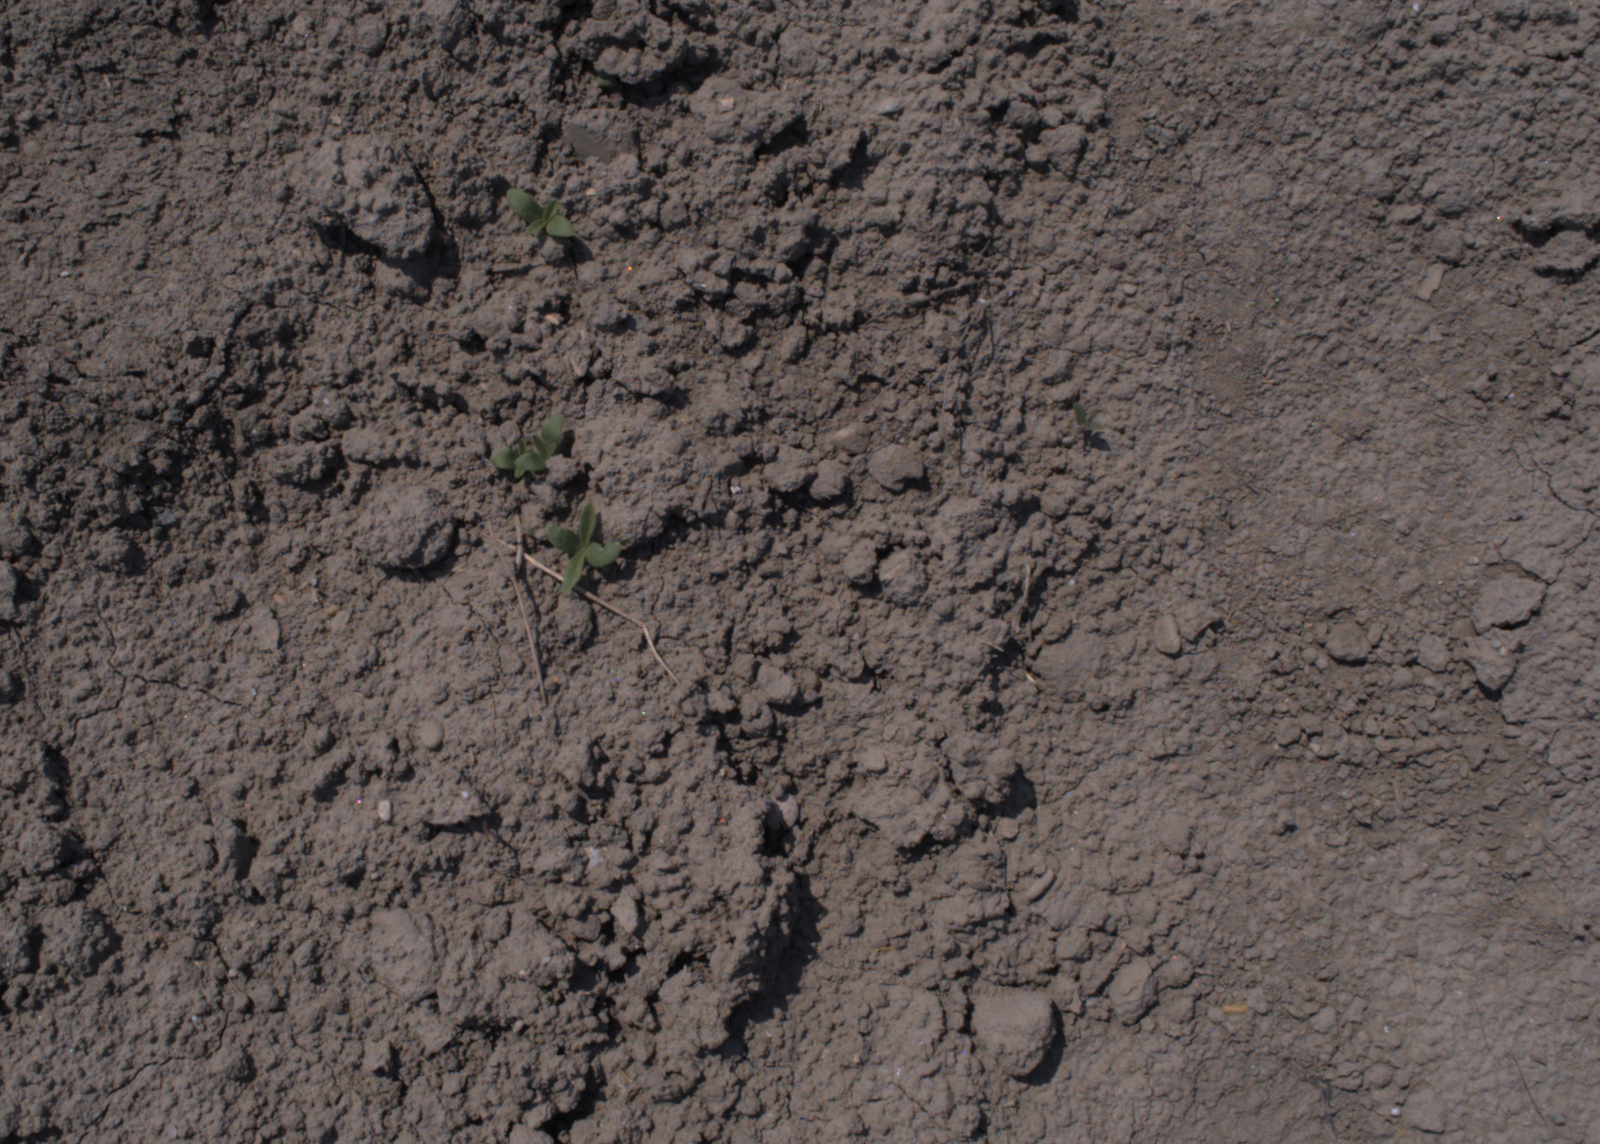
Capture date: 10.08.2020 12:32:56
Weather: sunny
Wind: light
Seeding date: 21.07.2020
Plant canopy height (mm): 930